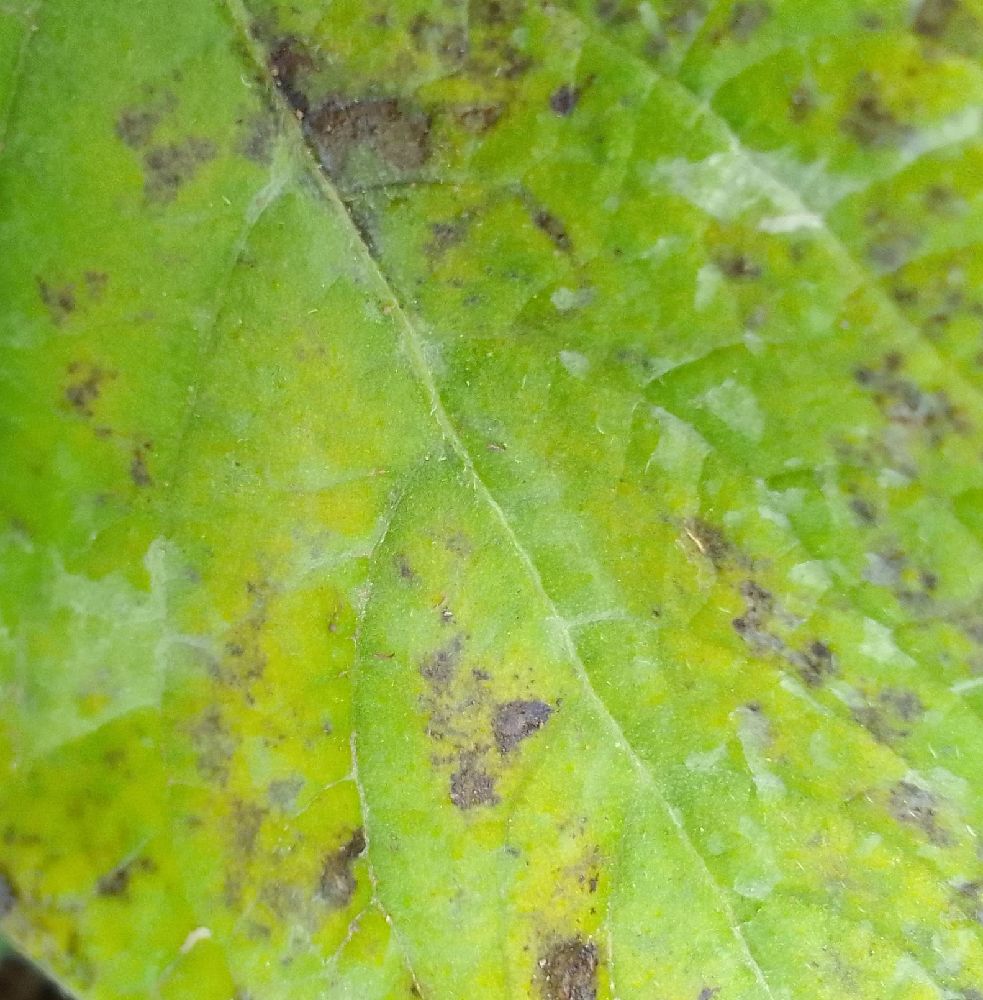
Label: Early blight